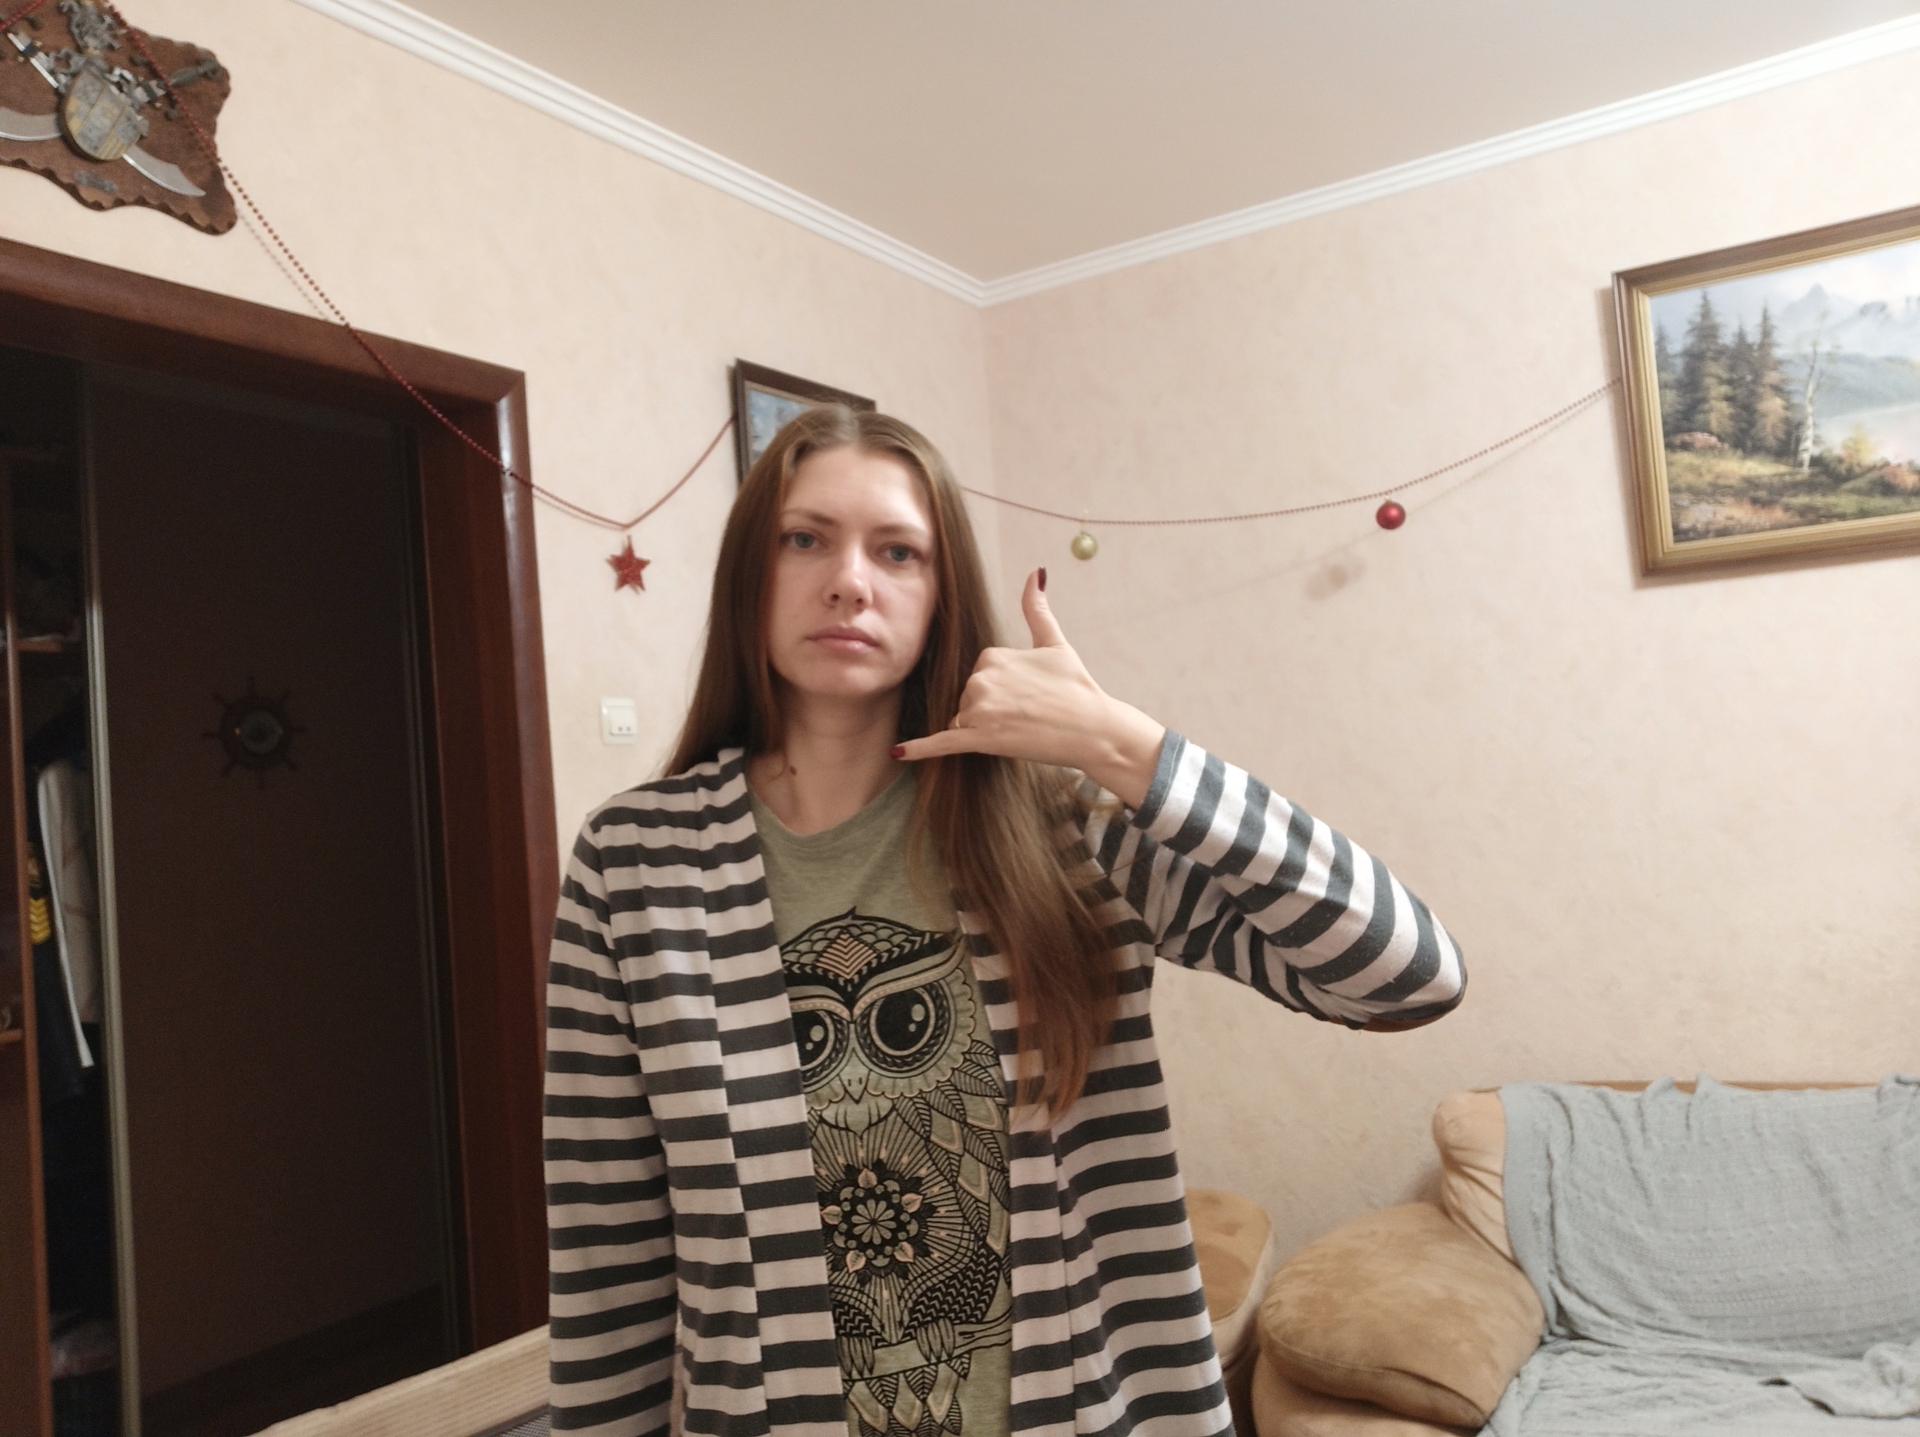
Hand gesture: call